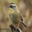
Label: bird